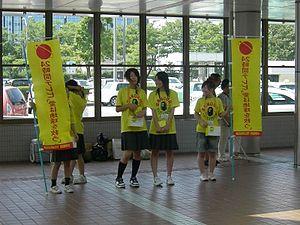
Un téléthon, mot-valise créé à partir des mots télévision et marathon, est une émission de télévision de très longue durée dont le but est de recueillir des fonds pour une œuvre caritative. C'est un concept apparu aux États-Unis dans les années 1950, tout d'abord pour aider les malades atteints de poliomyélite.